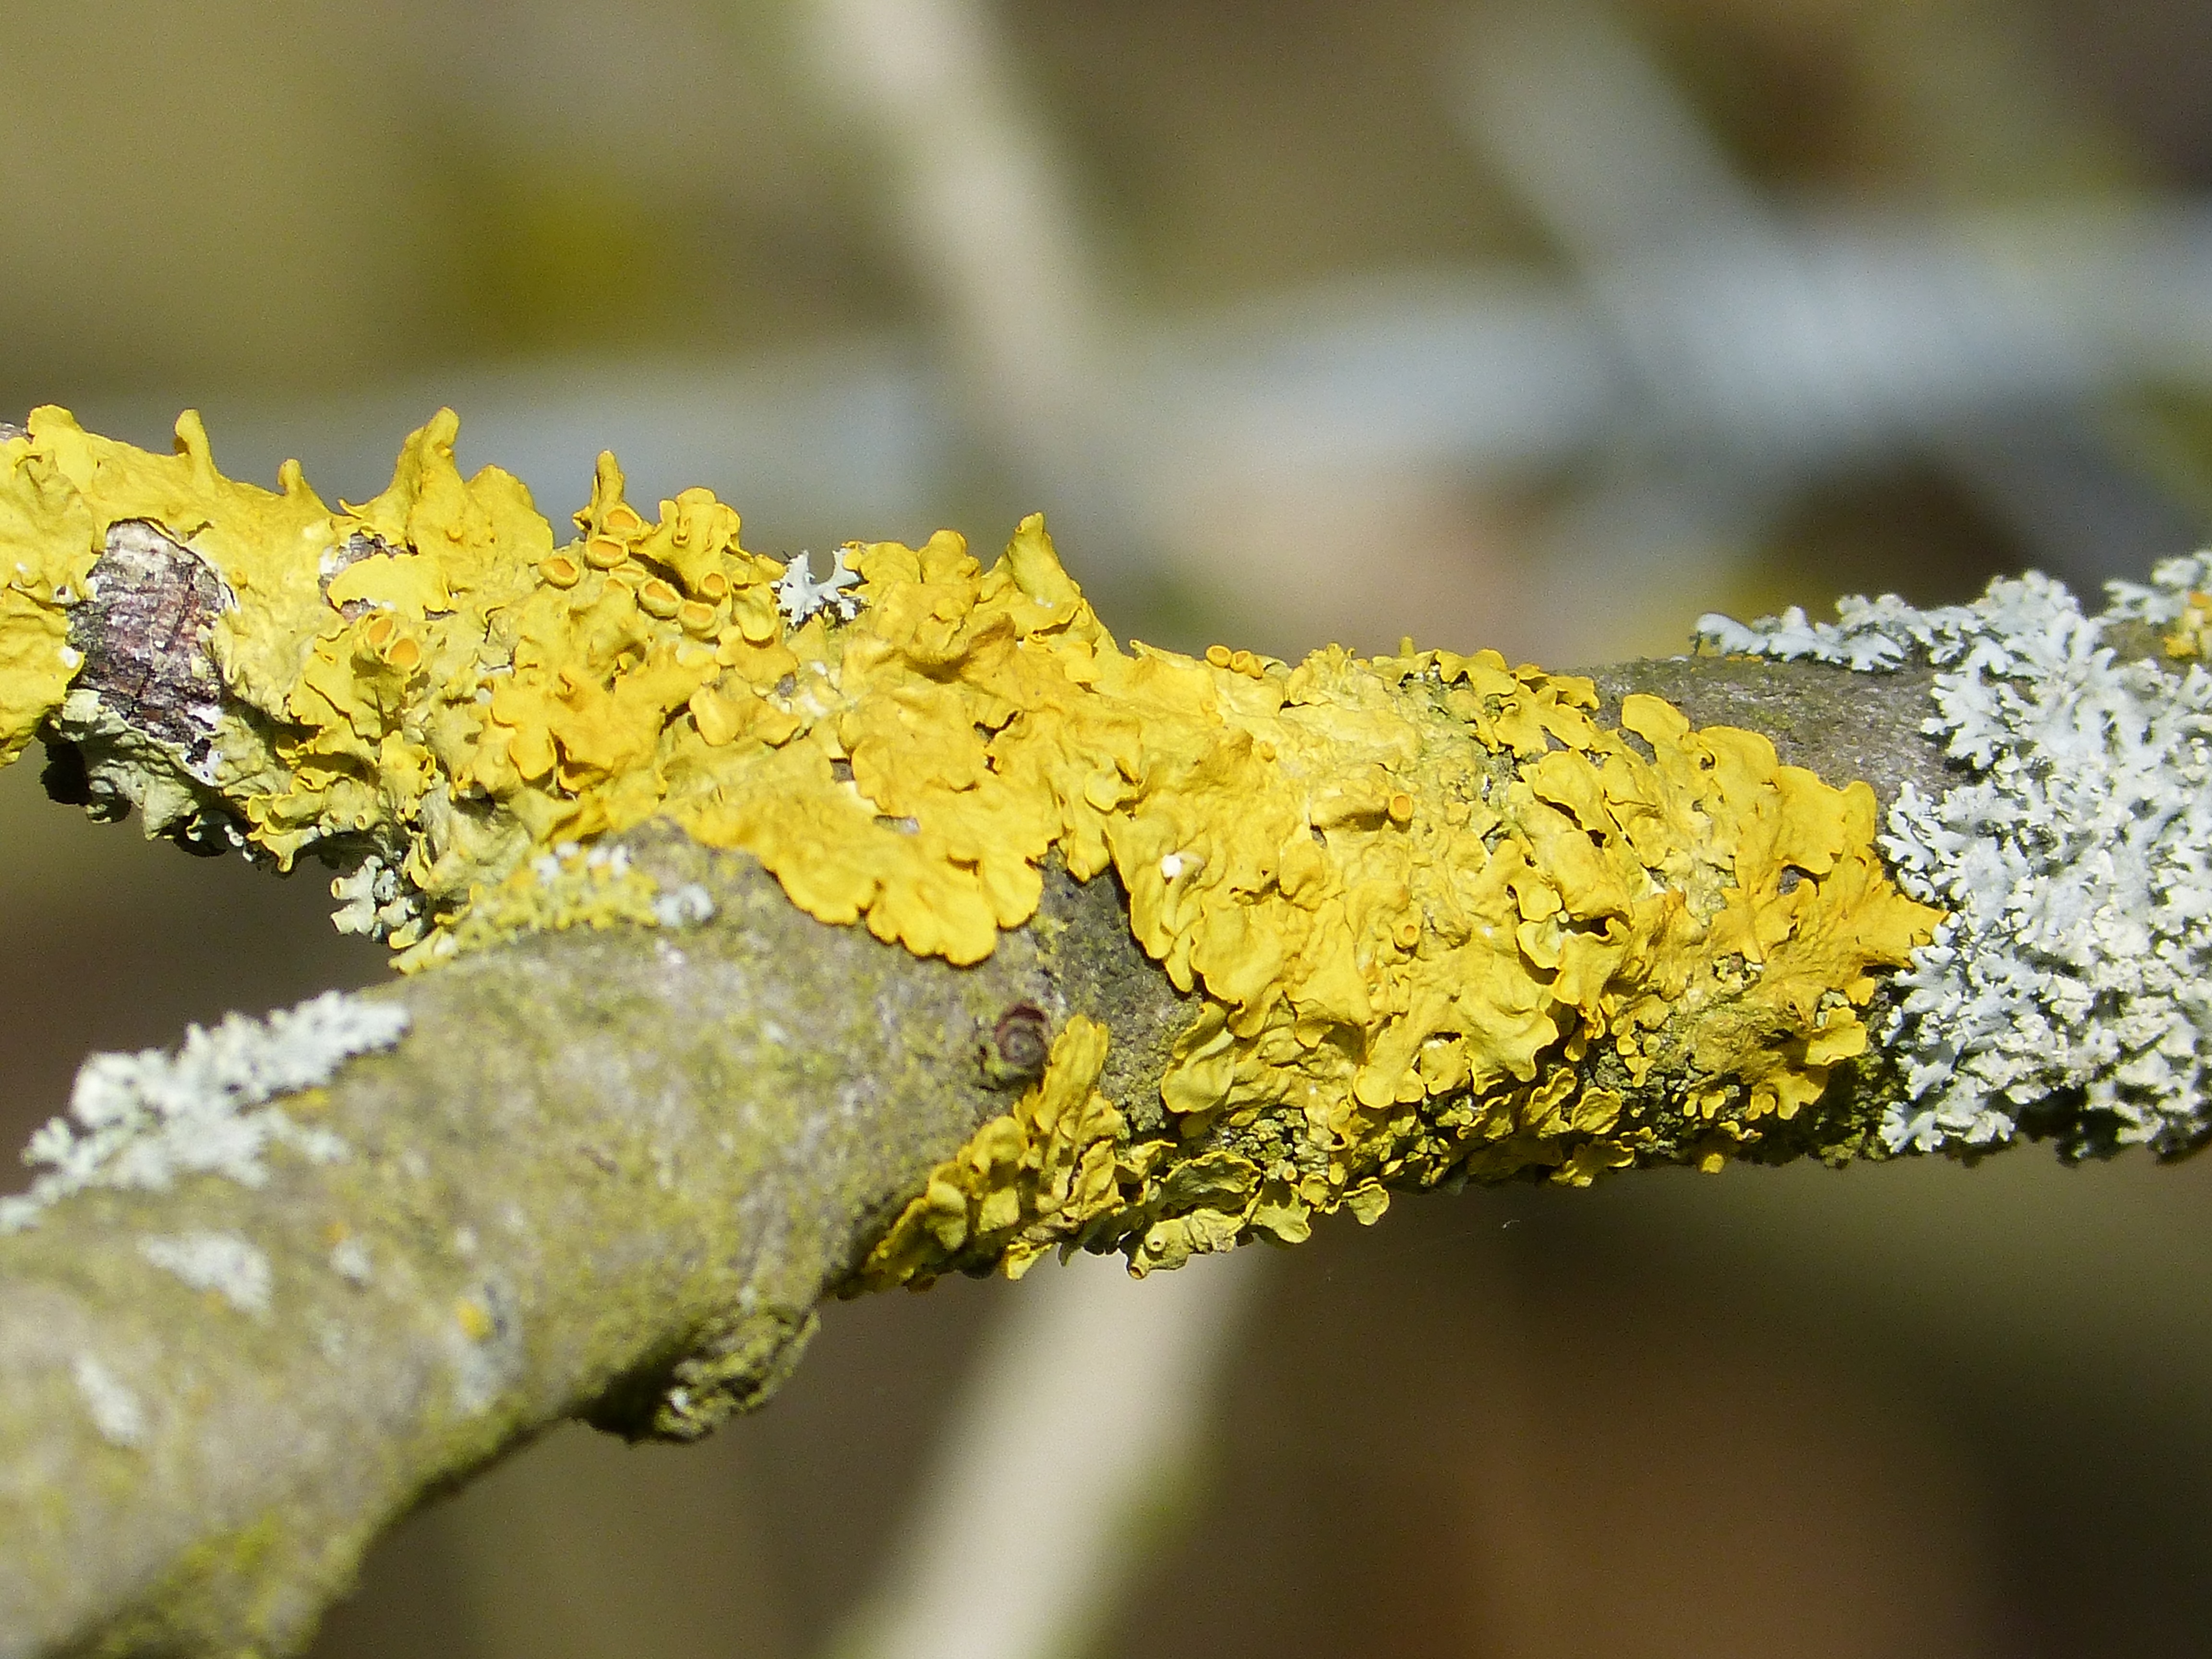
tree, nature, branch, plant, leaf, flower, frost, green, produce, autumn, soil, yellow, flora, fauna, close up, lichen, bright yellow, macro photography, fouling, plant stem, woody plant, land plant